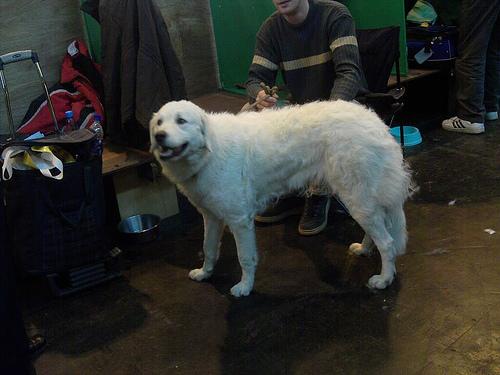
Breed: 223-n000067-kuvasz